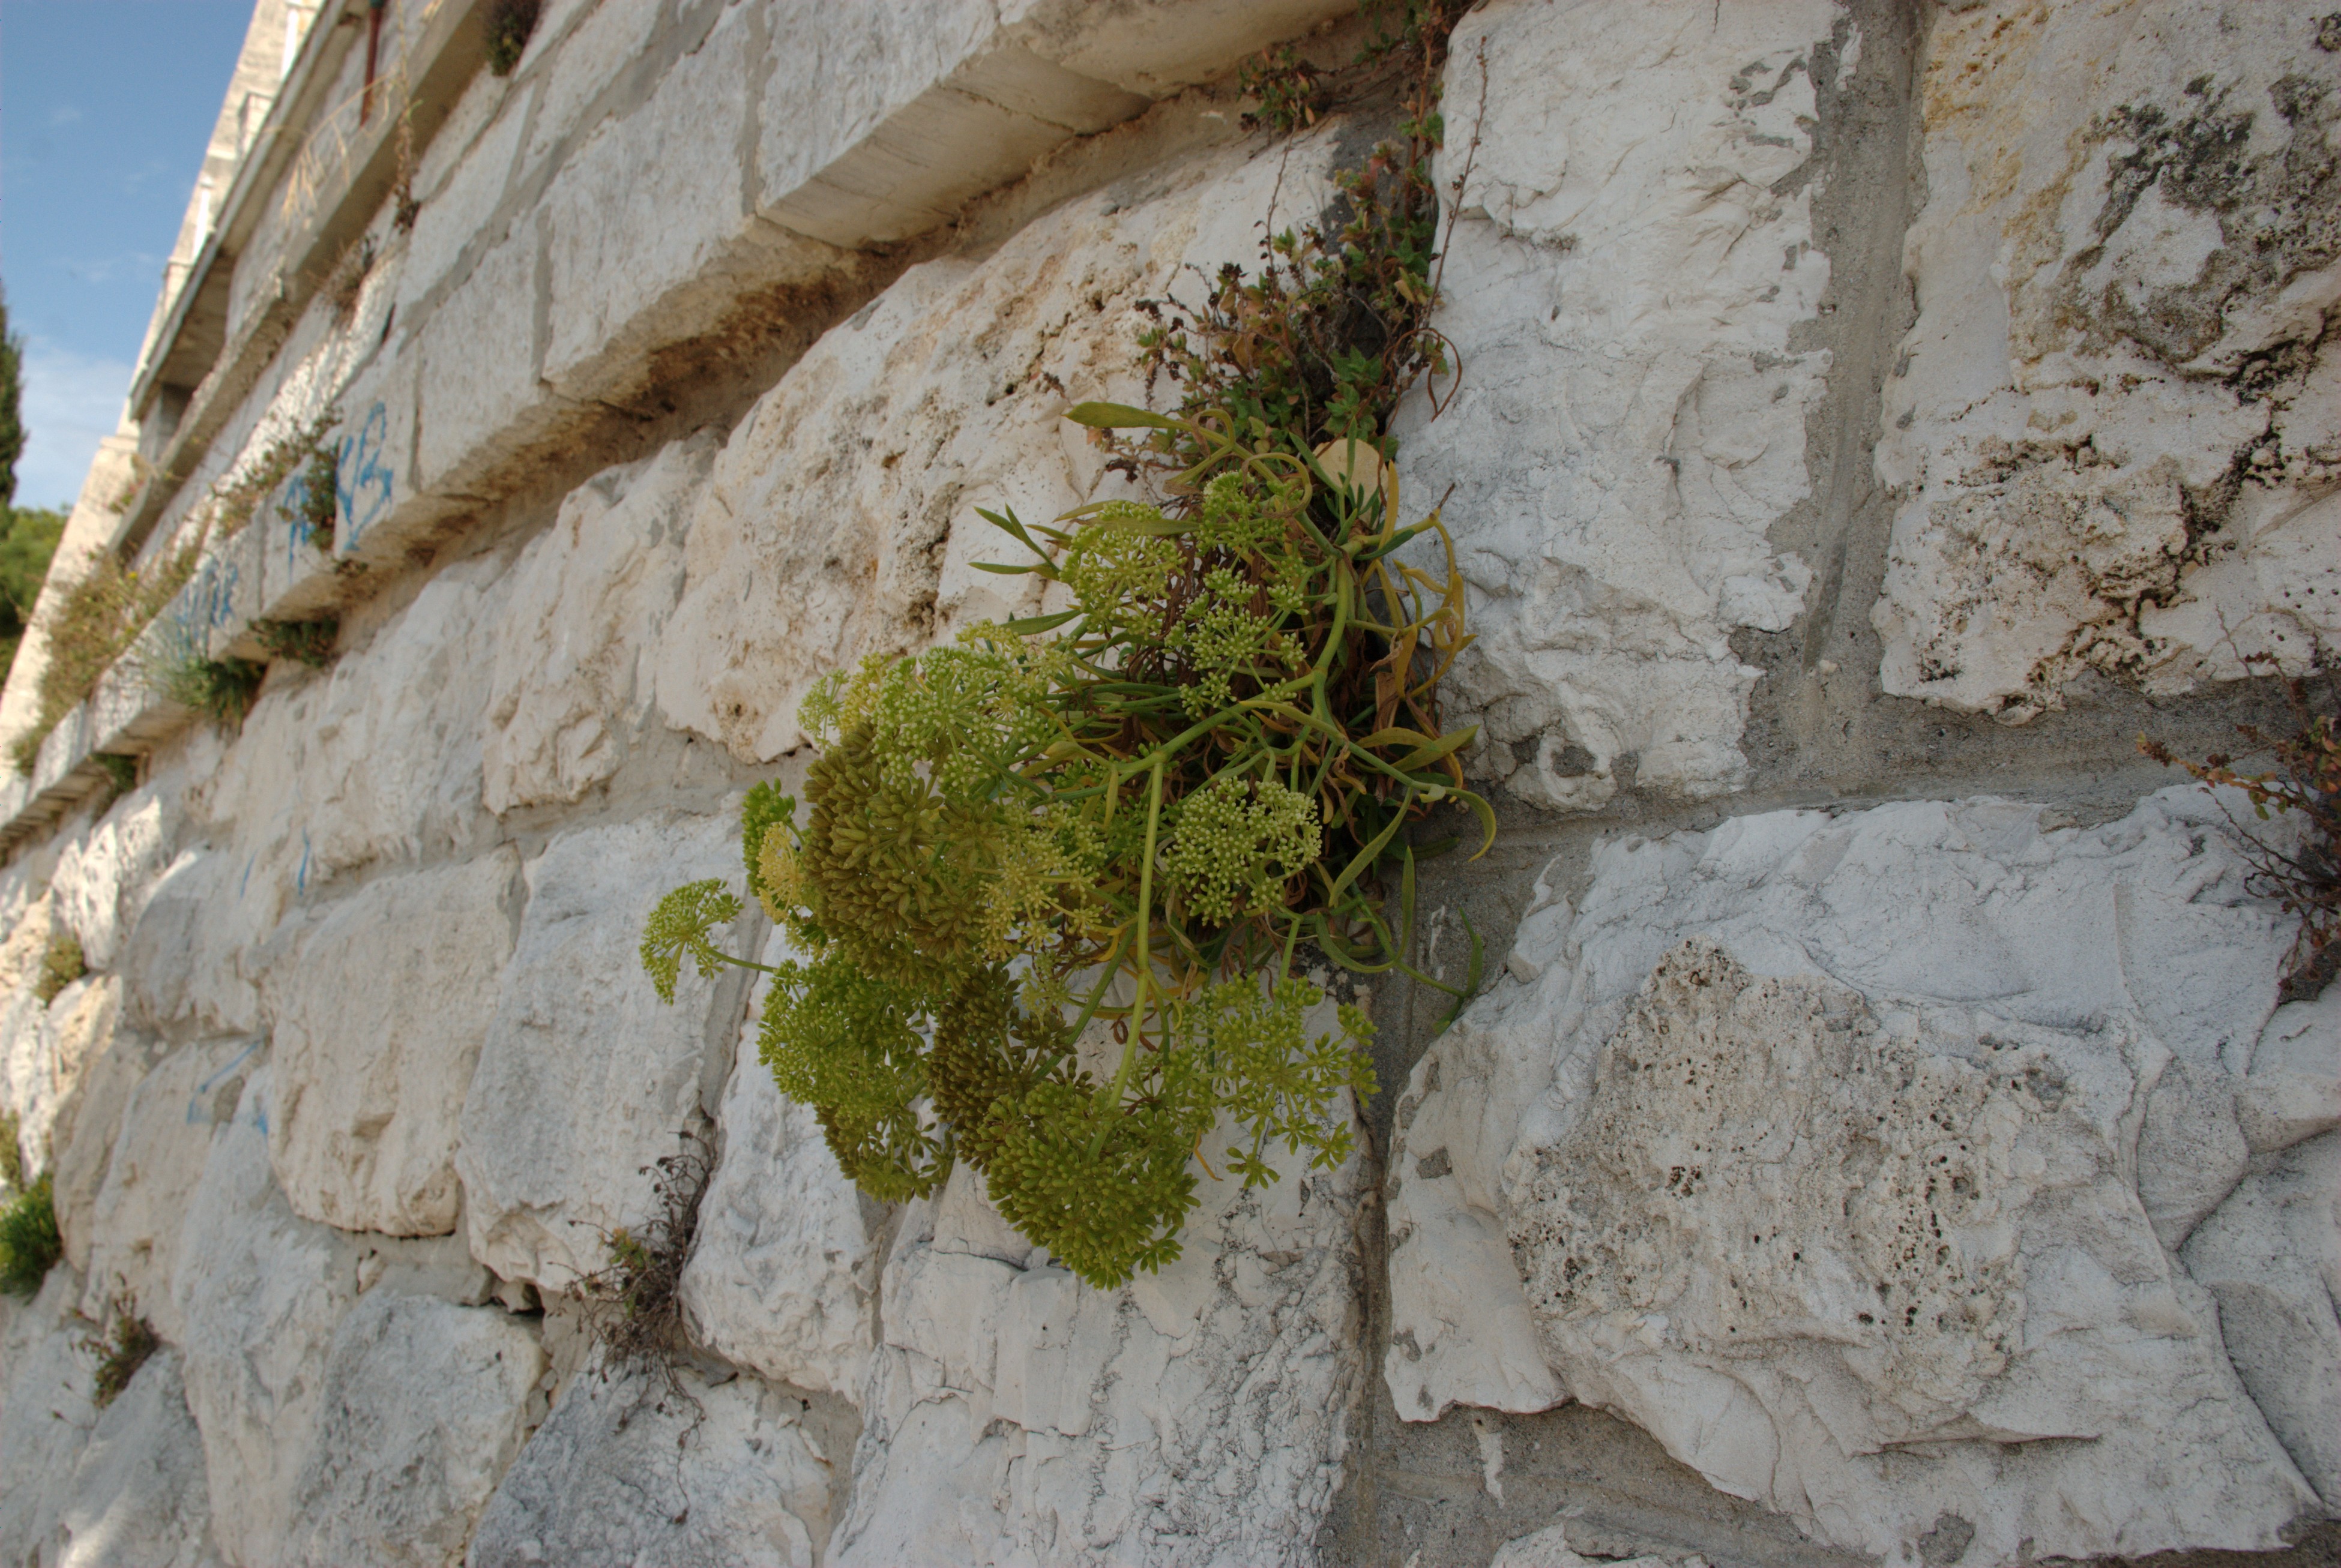
tree, rock, flower, town, city, wall, europe, nikon, stone wall, terrain, material, cool image, croatia, geology, d80, istria, adriatic, nikond80, rovigno, rovinj, jadran, istra, ancient history